Boston Athletic Association ice hockey team

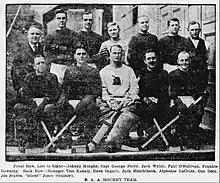
1920–21 Boston Athletic Association hockey team

The B.A.A. was one of the founding members of the United States Amateur Hockey Association. Leon Tuck, who had come over from the Dartmouth Club, was chosen to serve as interim captain of the Unicorn squad. He had a large selection of players to choose from, with Hutchinson, Downing, Rice, LaCroix, and Morton returning and former college players Johnny Murphy, Dave Ingalls, and Joe Stubbs trying out. After the Harvard Club folded, George A. Percy, Gus Doty, Jack Wylde, and Alec Bright signed with the B.A.A. Tuck's former Dartmouth Club teammate Harris Murchie also joined the team. Before the season began, Tuck was named head coach of the Dartmouth Big Green men's ice hockey and was replaced as captain by Percy.